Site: brandenburg
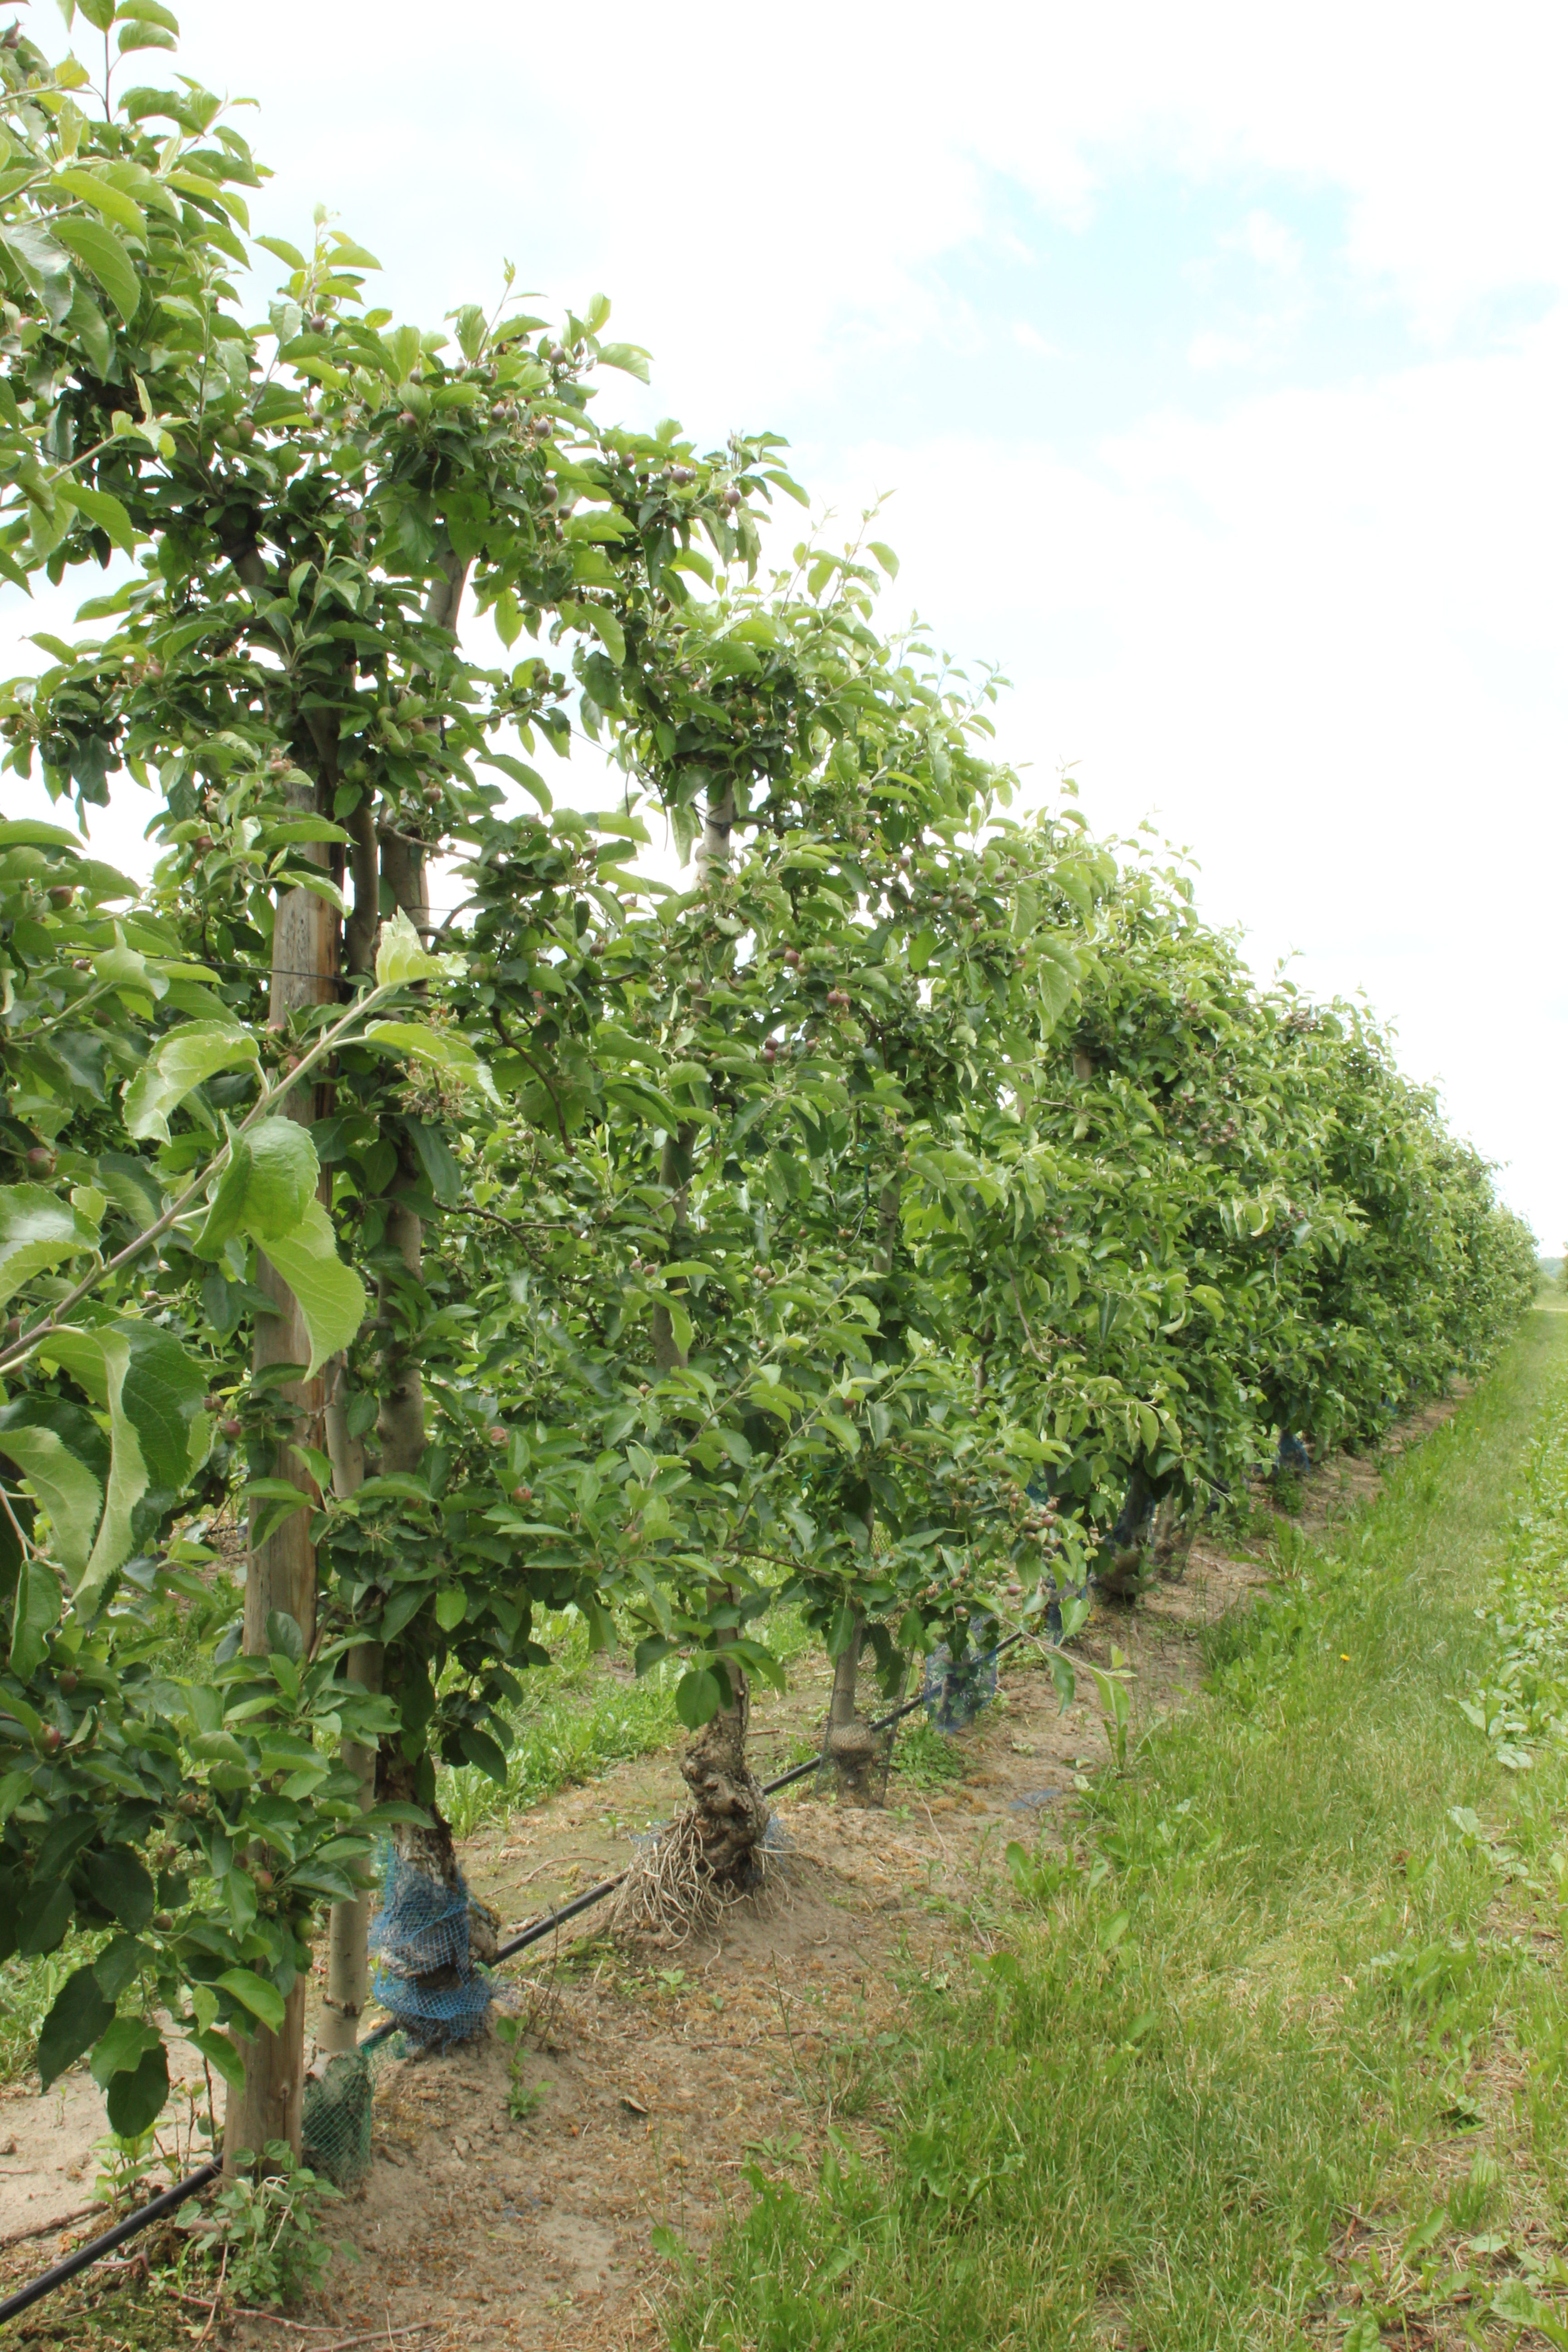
Growth stage (BBCH 72): Development of fruit